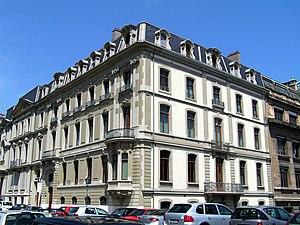
Promenade du Pin 5, Genève. Cabinet des estampes.
La Société d'histoire et d'archéologie de Genève a été fondée à Genève le 2 mars 1838.
Cette liste présente les biens culturels d'importance nationale dans le canton de Genève. Cette liste correspond à l'édition 2009 de l'Inventaire Suisse des biens culturels d'importance nationale pour le canton de Genève. Il est trié par commune et inclus : 86 bâtiments séparés, 46 collections et 10 sites archéologiques.